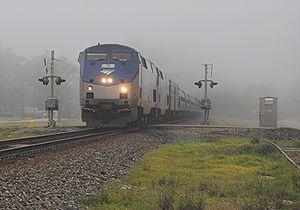
Le Crescent est un train de voyageurs exploité par Amtrak reliant quotidiennement la Pennsylvania Station de New York à l'Union Passenger Terminal à La Nouvelle-Orléans via Birmingham, Atlanta et Charlotte le tout en suivant un itinéraire d'une longueur de 2 216 km.